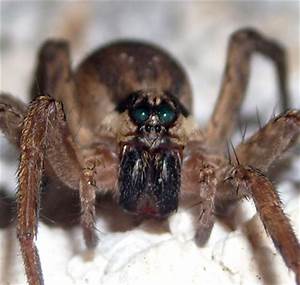
Label: spider